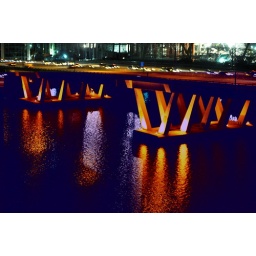
fell in love with this bridge at how it was underlit, with the reflections in the water